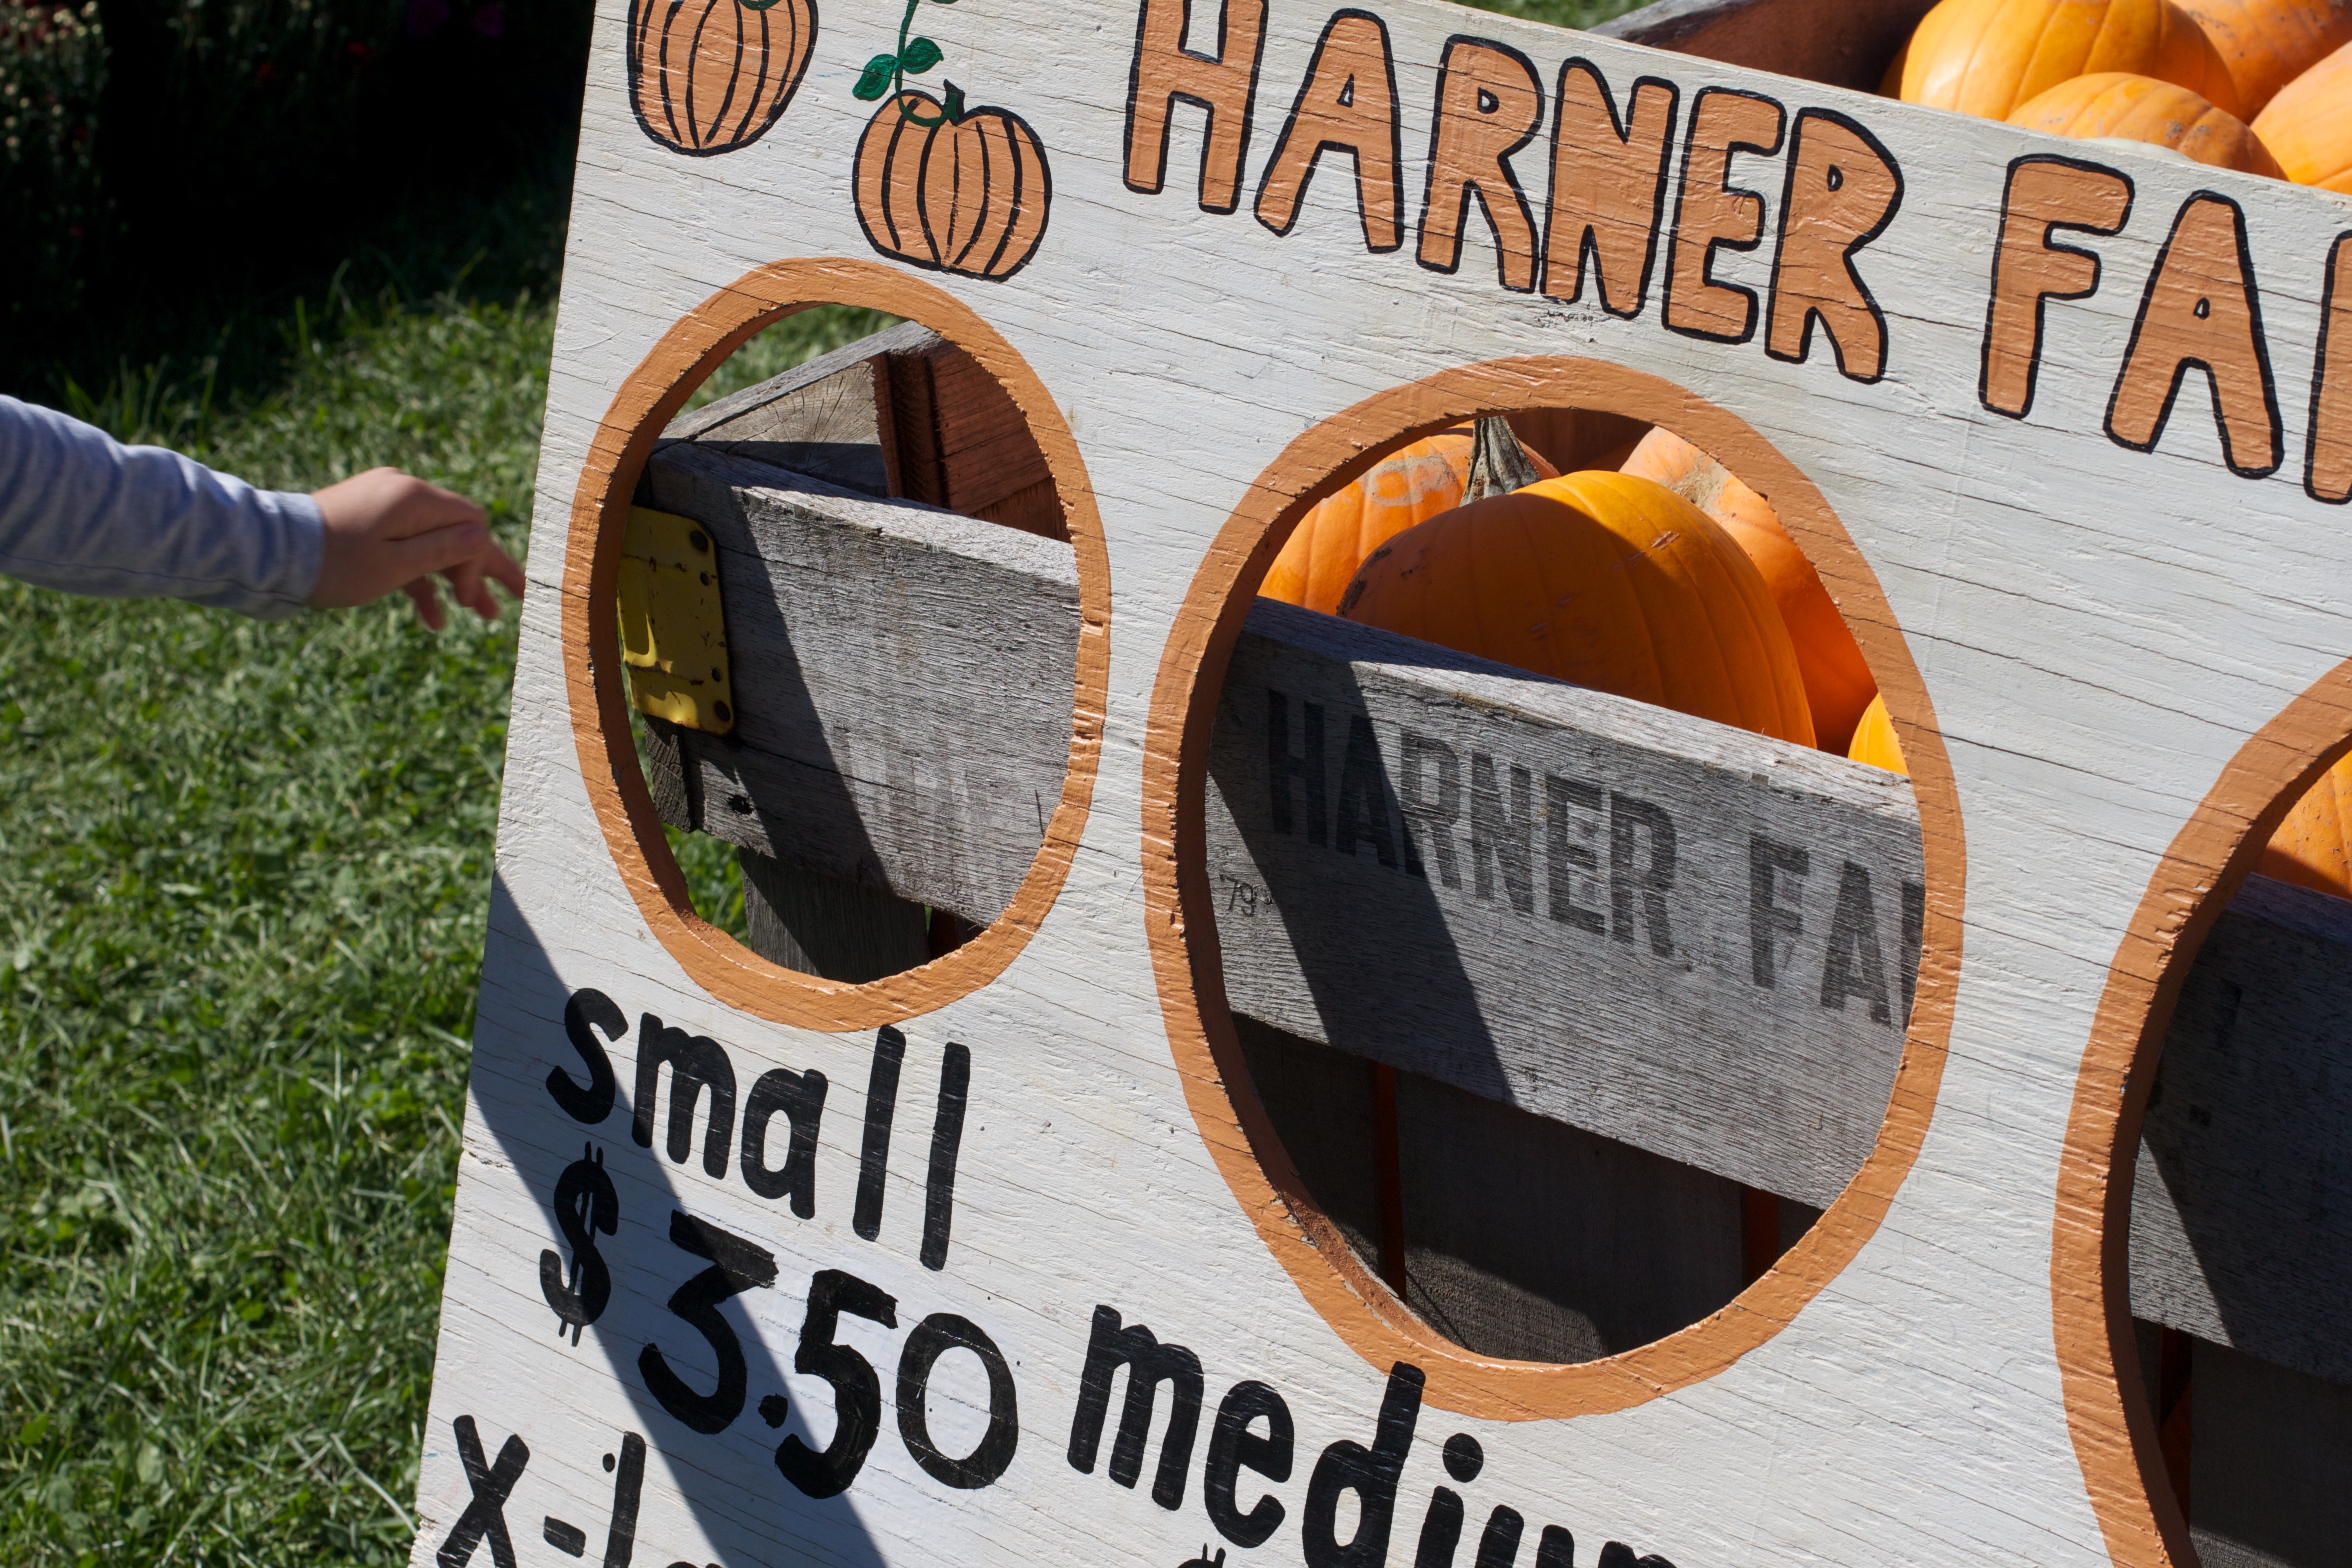
advertising, sign, banner, pumpkin, brand, font, odyssey